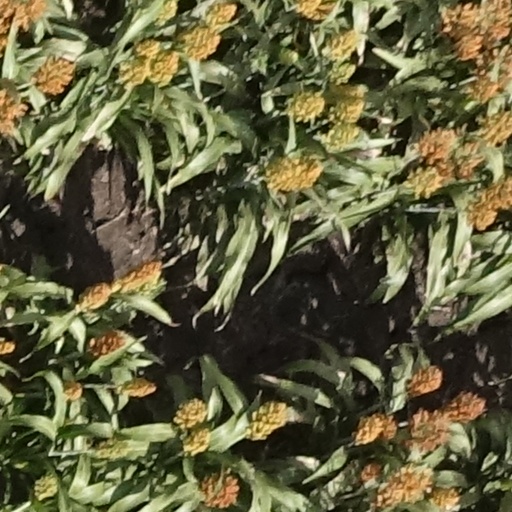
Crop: sorghum